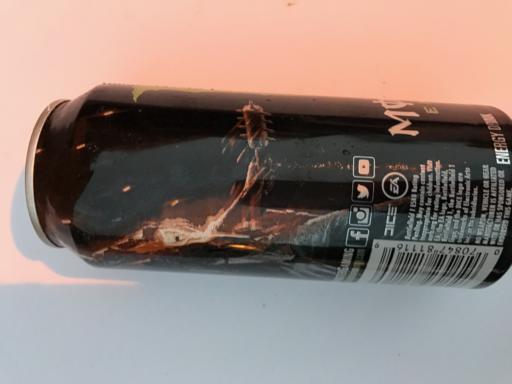
Label: metal